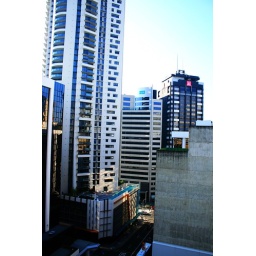
&lt;i&gt;From roof of building in Adelaide Street, Brisbane, QLD.&lt;/i&gt;